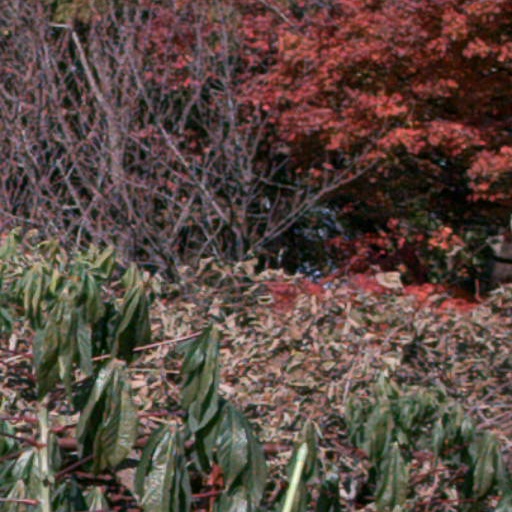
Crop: cassava